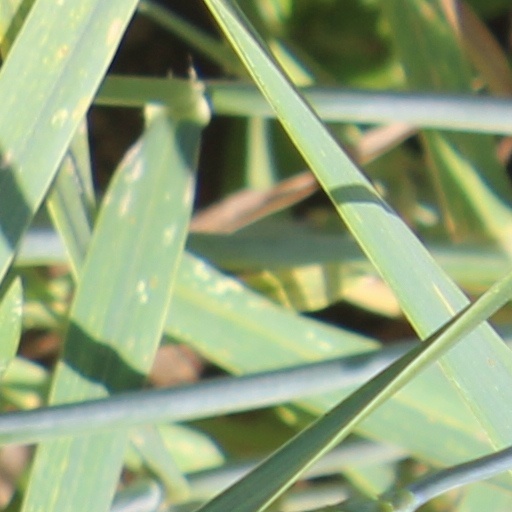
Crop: wheat